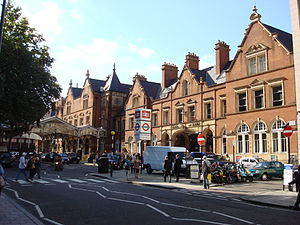
Marylebone
Marylebone Station, indviet 1899.
Marylebone, undertiden også St. Marylebone eller Mary-le-bone, er et velstående område i det centrale London, nærmere bestemt i City of Westminster. Området afgrænses af Oxford Street mod syd, Marylebone Road mod nord, Edgware Road mod vest og Portland Place mod øst. Marylebone er et populært bosætningsområde, ikke mindst efter åbningen af London Undergrounds Jubilee Line i 1979. I den vestlige del af området bor mange arabere, hvilket præger både butikkerne og restauranterne.